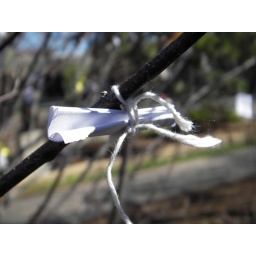
The wish tree in the Hirshorn sculpture garden was filled with tiny scraps of paper scrawled with prayers and wishes.